Latvian Film Museum

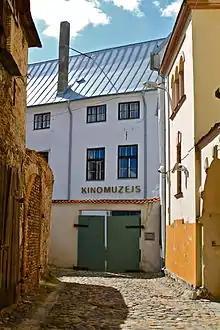
Latvian Film Museum

Latvian Film Museum is the only museum of its kind in Latvia. It holds various exhibitions that display different aspects of cinema art, actors and film history. The museum was founded in 1988 and is located in Riga, Miera street 58a. The museum is closed for renovation and will reopen in August 2025.